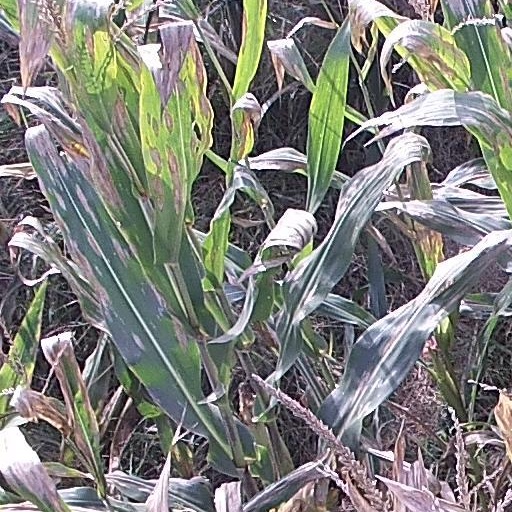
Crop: maize; corn